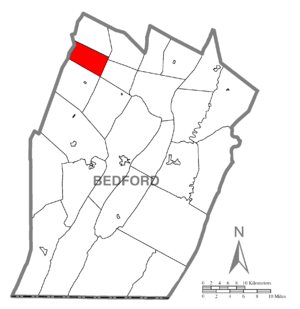
Lincoln Township est un township, situé au nord-ouest du comté de Bedford, aux États-Unis. En 2010, il comptait une population de 425 habitants.